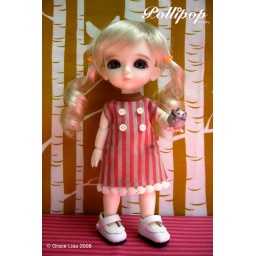
Miko wear Brownies and Strawberries Dress by Pollipop, and cute white shoes from Monique.Neko cat, bought in Japan by my mom.